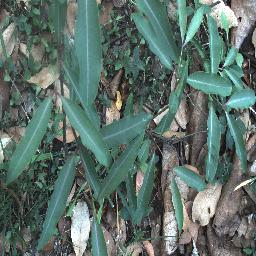
Label: rubber_vine